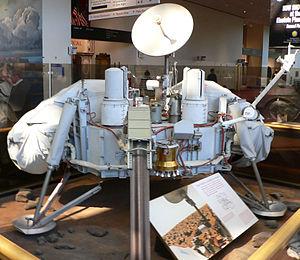
Le National Air and Space Museum de la Smithsonian Institution à Washington, aux États-Unis, possède la plus grande collection d'avions et de véhicules spatiaux du monde. C'est également un centre de recherches sur l'histoire, les sciences et techniques de l'aviation et du vol spatial, ainsi qu'en sciences planétaires.